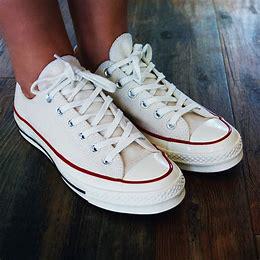
Brand: Converse
Model: Chuck 70